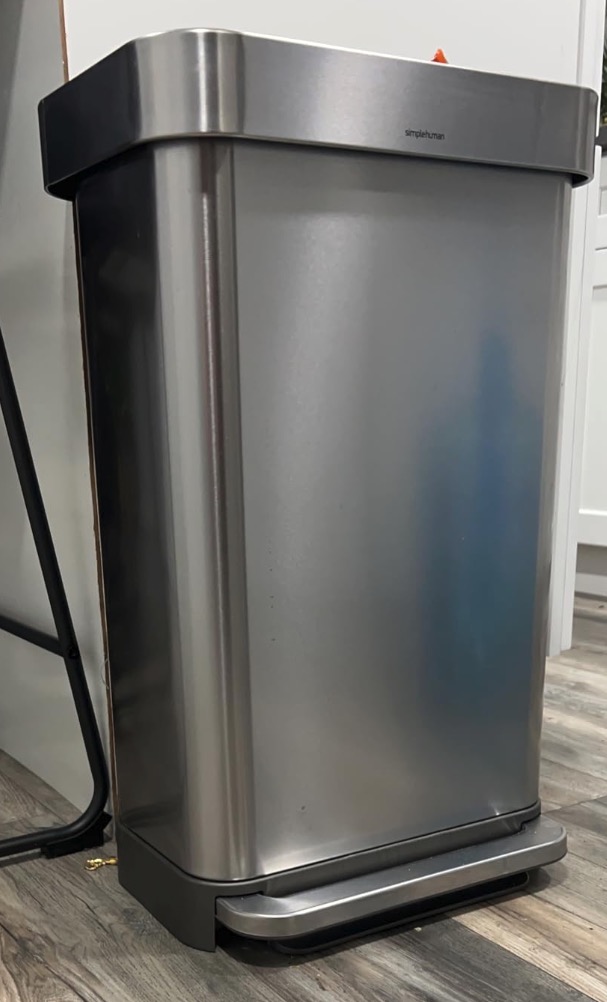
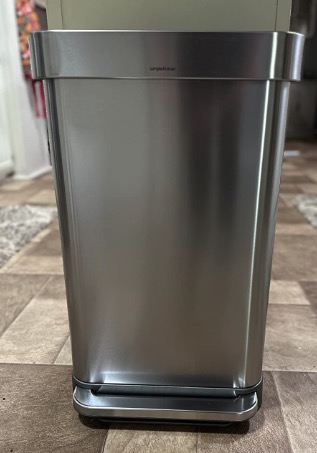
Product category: misc
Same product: yes